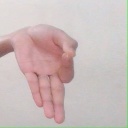
अक्षर: ज्ञ